Capillaria hepatica

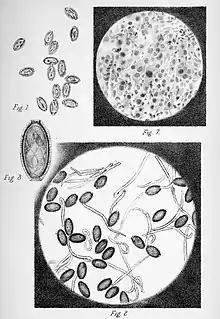
One of the two plates published with the original description of the species by Thomas L. Bancroft.

This species was first described in 1893, from specimens found in the liver of "Rattus norvegicus", and named "Trichocephalus hepaticus". Various authors have subsequently renamed it "Trichosoma hepaticum", "Capillaria hepatica", "Hepaticola hepatica" and "Calodium hepaticum". Currently it is usually referred to as either "Capillaria hepatica" or, less often, "Calodium hepaticum".